Frederick Romberg

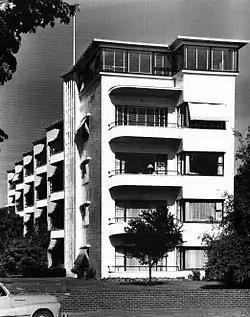
Newburn. Frederick Romberg's office was located for a time in the penthouse

The 26-year-old Romberg had been in Melbourne for little more than a year when he embarked on Newburn project. It was his first reinforced concrete multi—storey residential building. There are four storeys of twenty-four flats, with the living spaces on the sunny north side, each with an angled window bay and balcony so as to obtain a view towards Queens Road and park beyond. Stair towers at each end connect with access balconies on the south side. Romberg used the technology he was familiar with from his time in Salvisberg's office, reinforced concrete.